Xiushan station

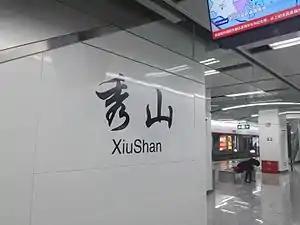

Xiushan Station (Fuzhounese: ) is a metro station of Line 1 of the Fuzhou Metro. It is located on the intersection of Xiufeng Road and Shanqian South Road in Jin'an District, Fuzhou, Fujian, China. It started operation on January 6, 2017.